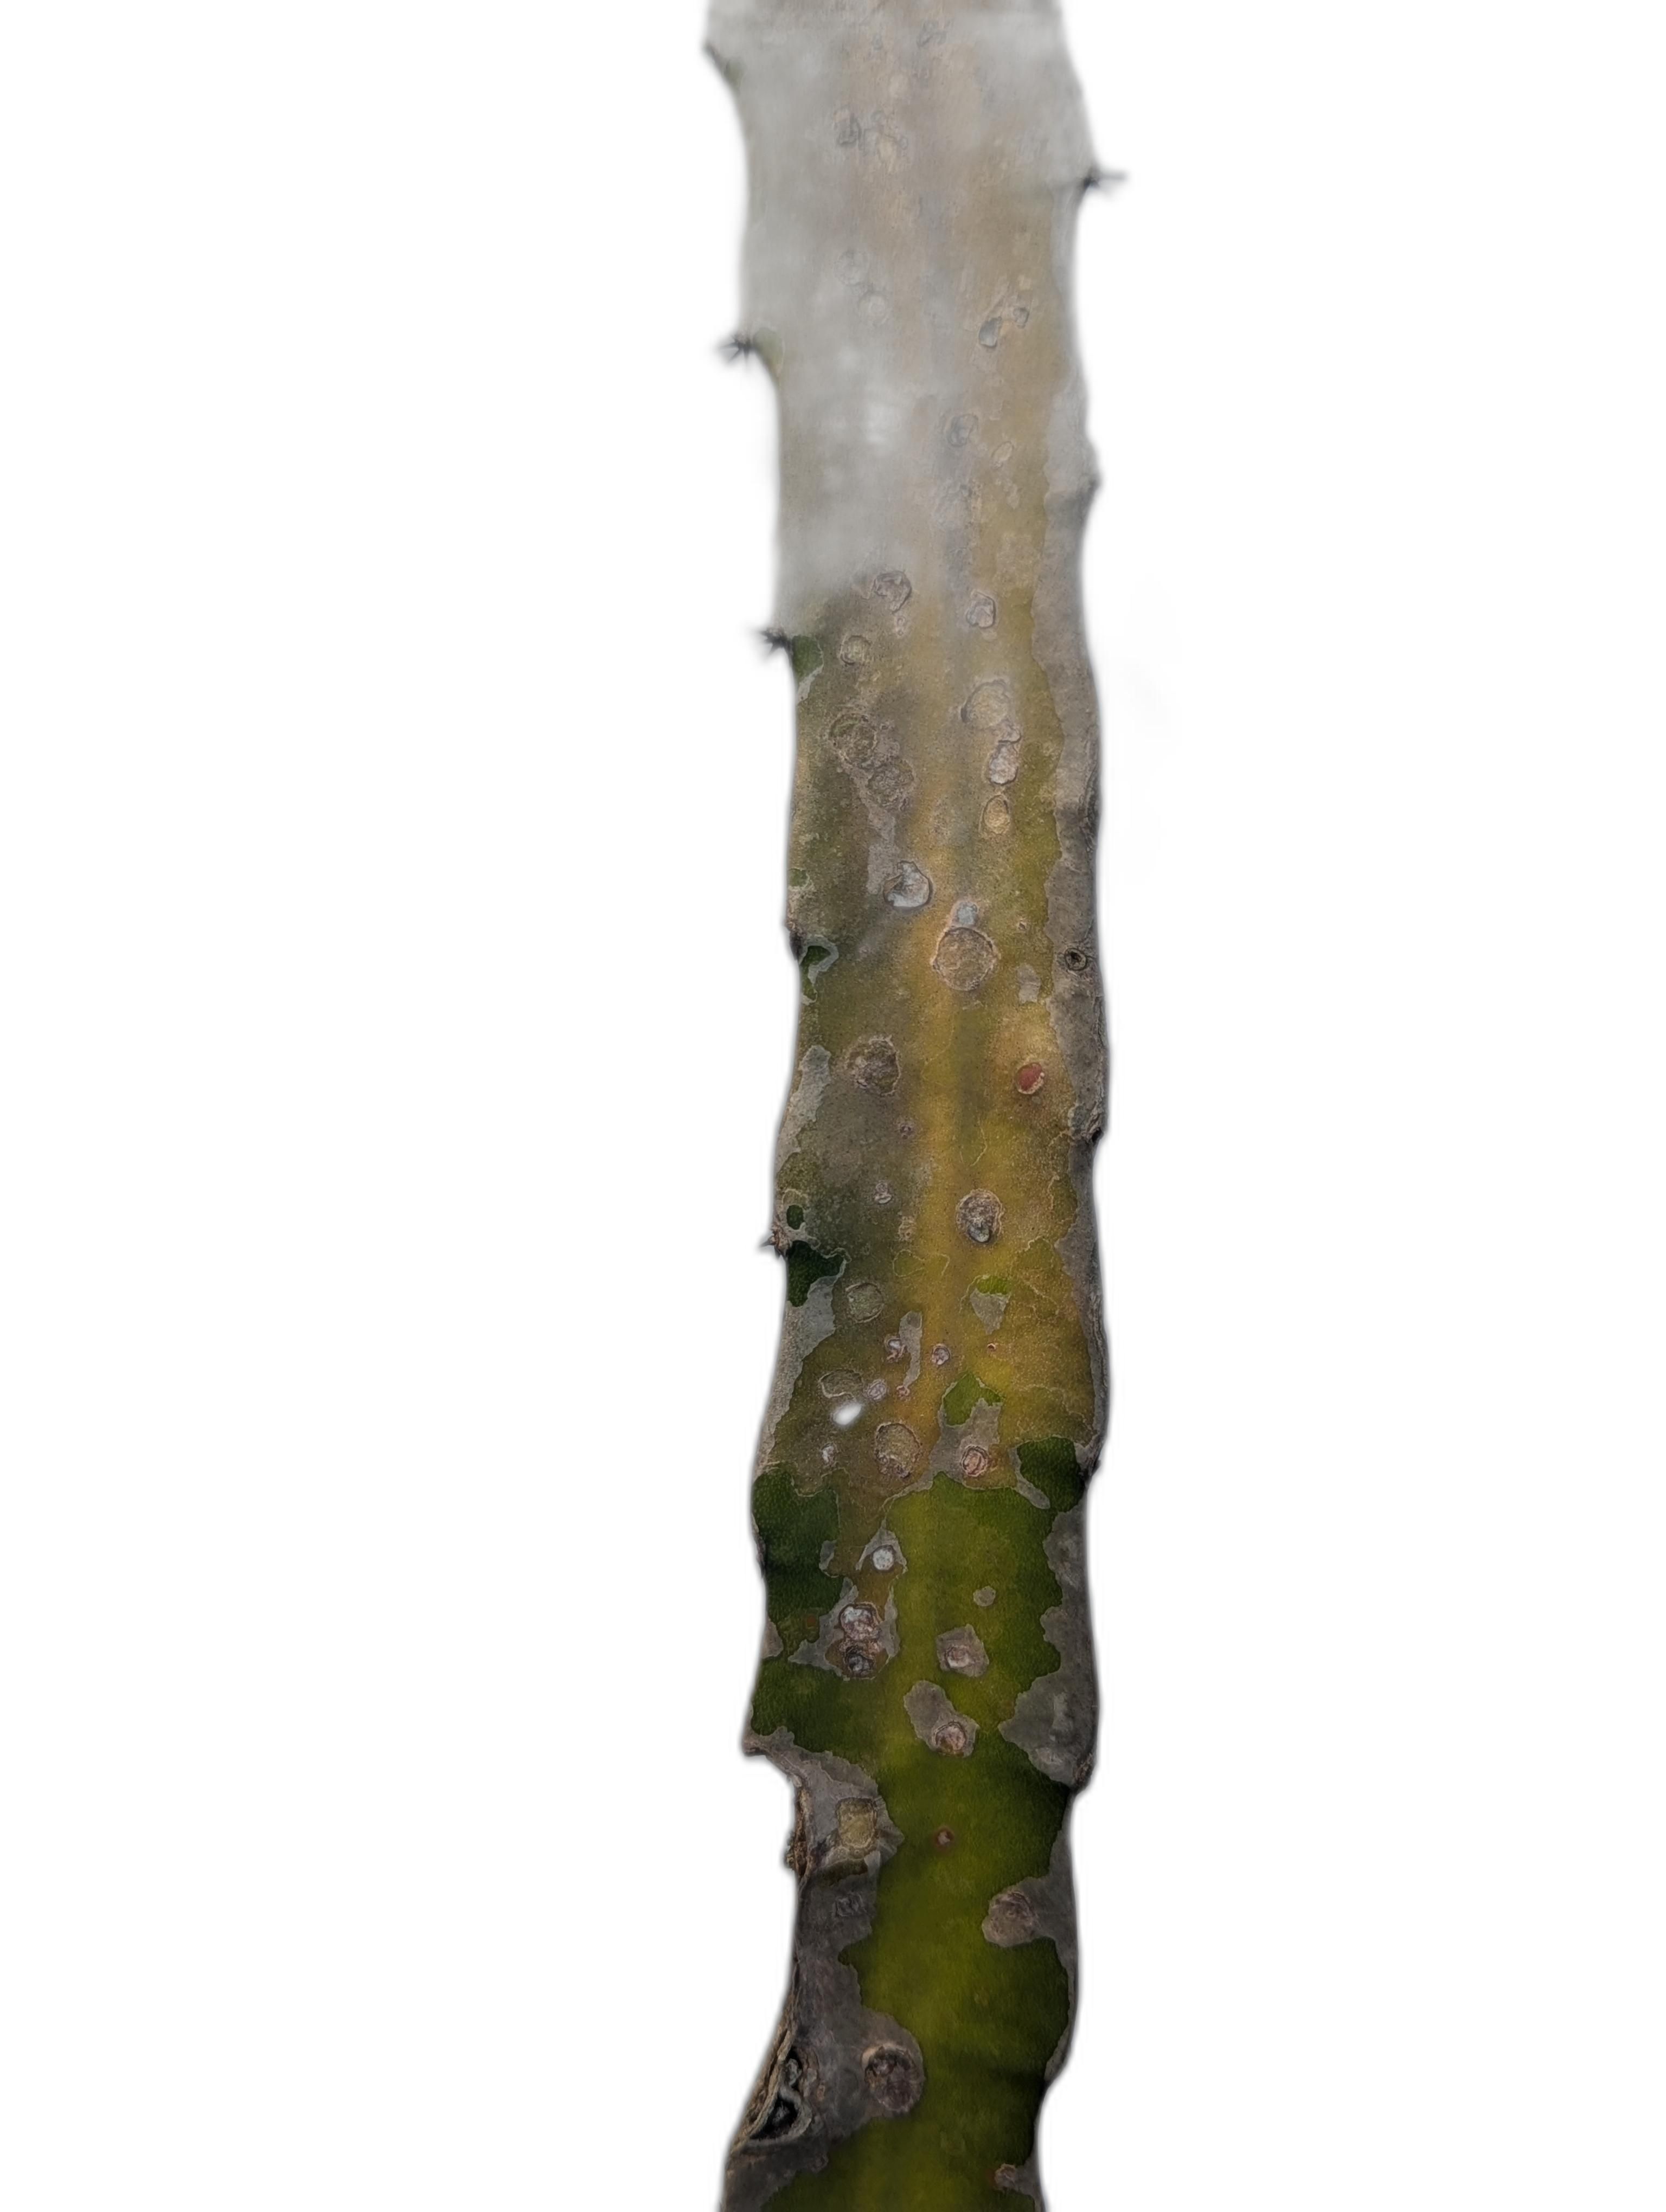
Label: Bad leaf